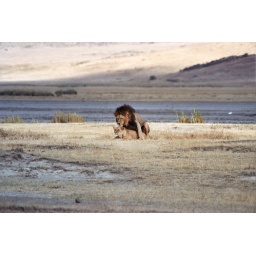
Lion sex. Even in the animal world, the girls dig the dark haired bad boys